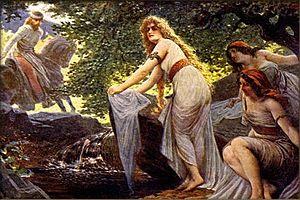
"Cette liste concerne les conjoints des souverains de Bohême. Toutes ont été des femmes et titrées reines, à l'exception de l'époux du ""roi"" de Bohême Marie-Thérèse d'Autriche, François Iᵉʳ du Saint-Empire. De ce fait, Marie-Thérèse demeure la seule reine régnante de Bohême.